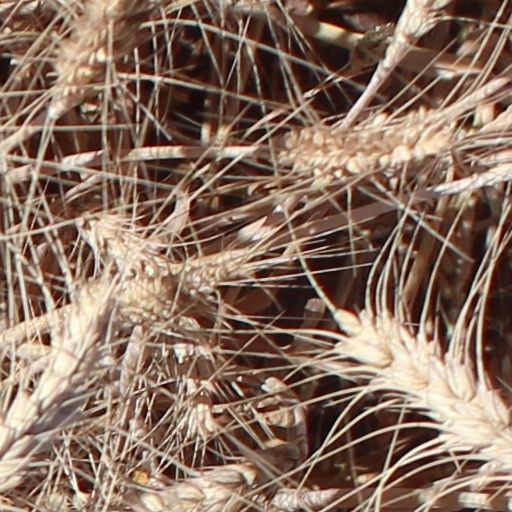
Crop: wheat